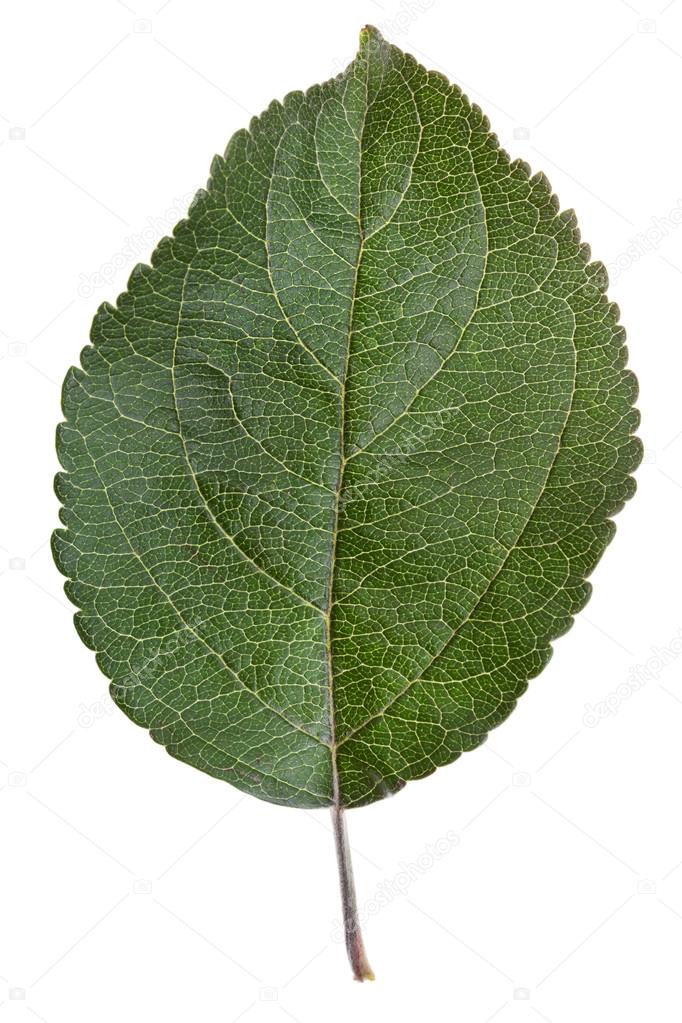
Labels: Apple leaf